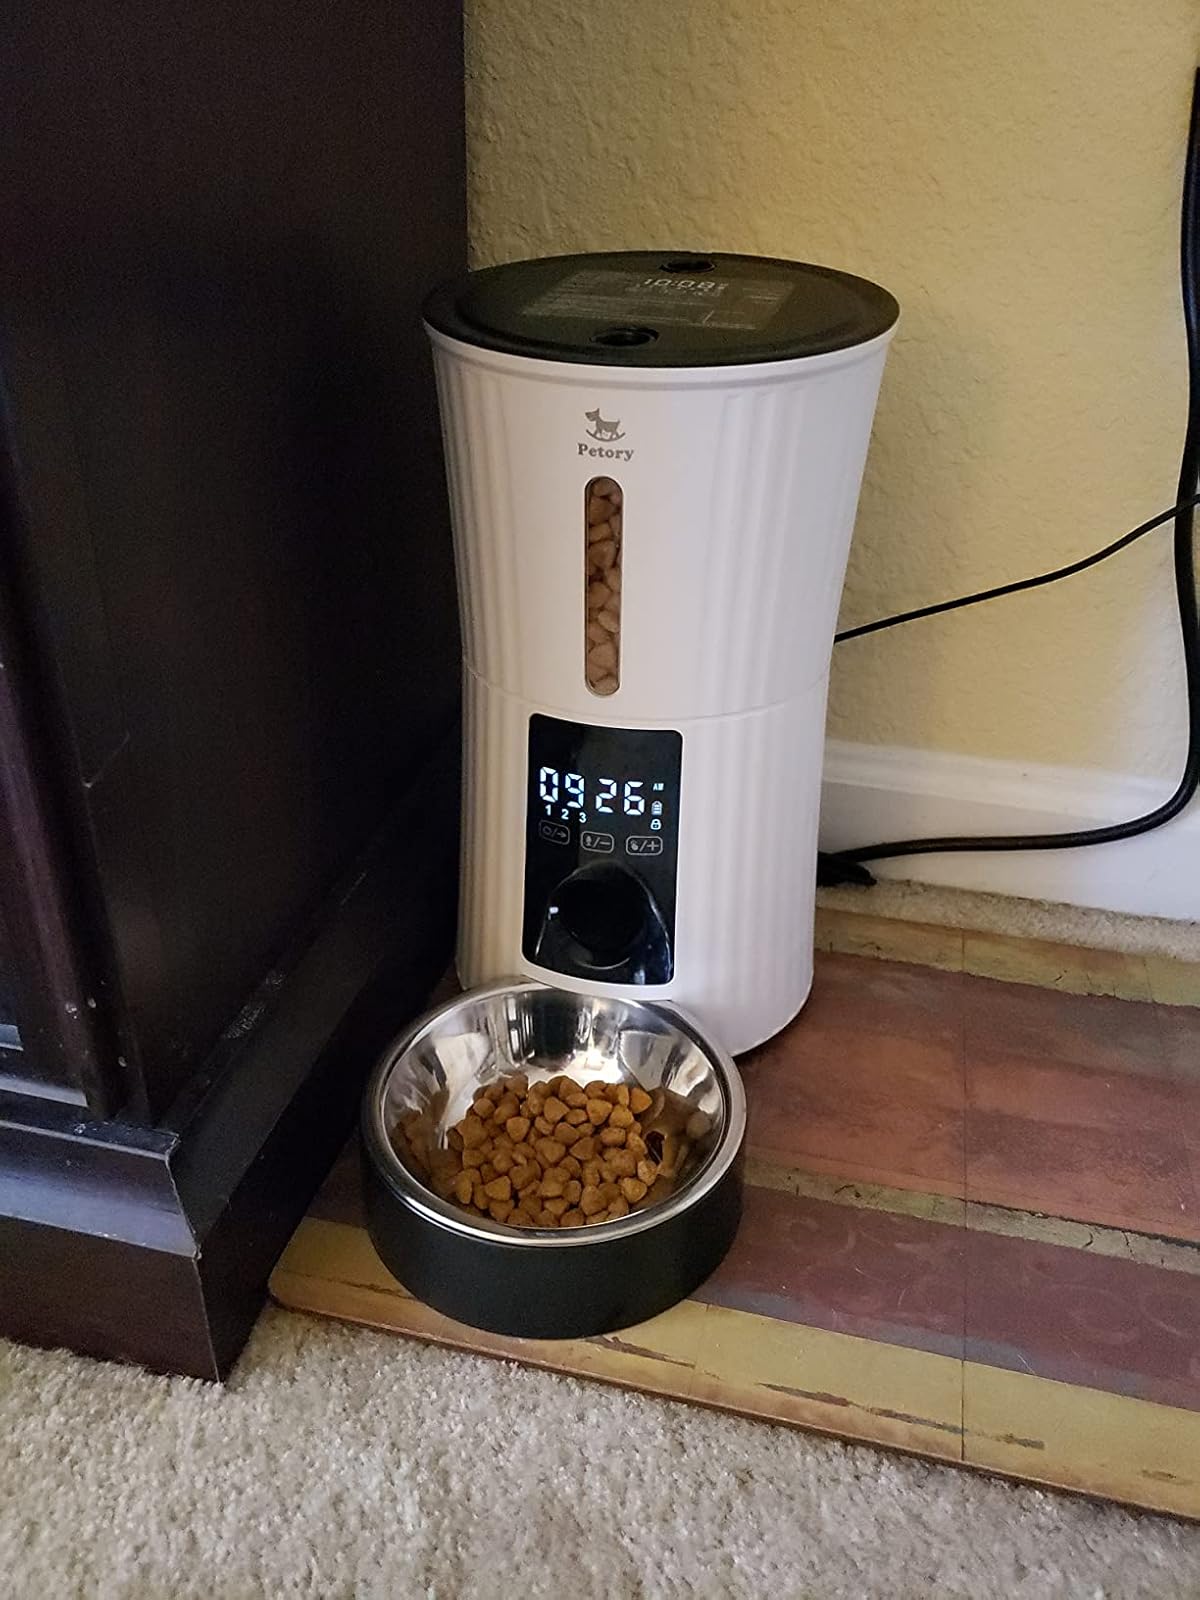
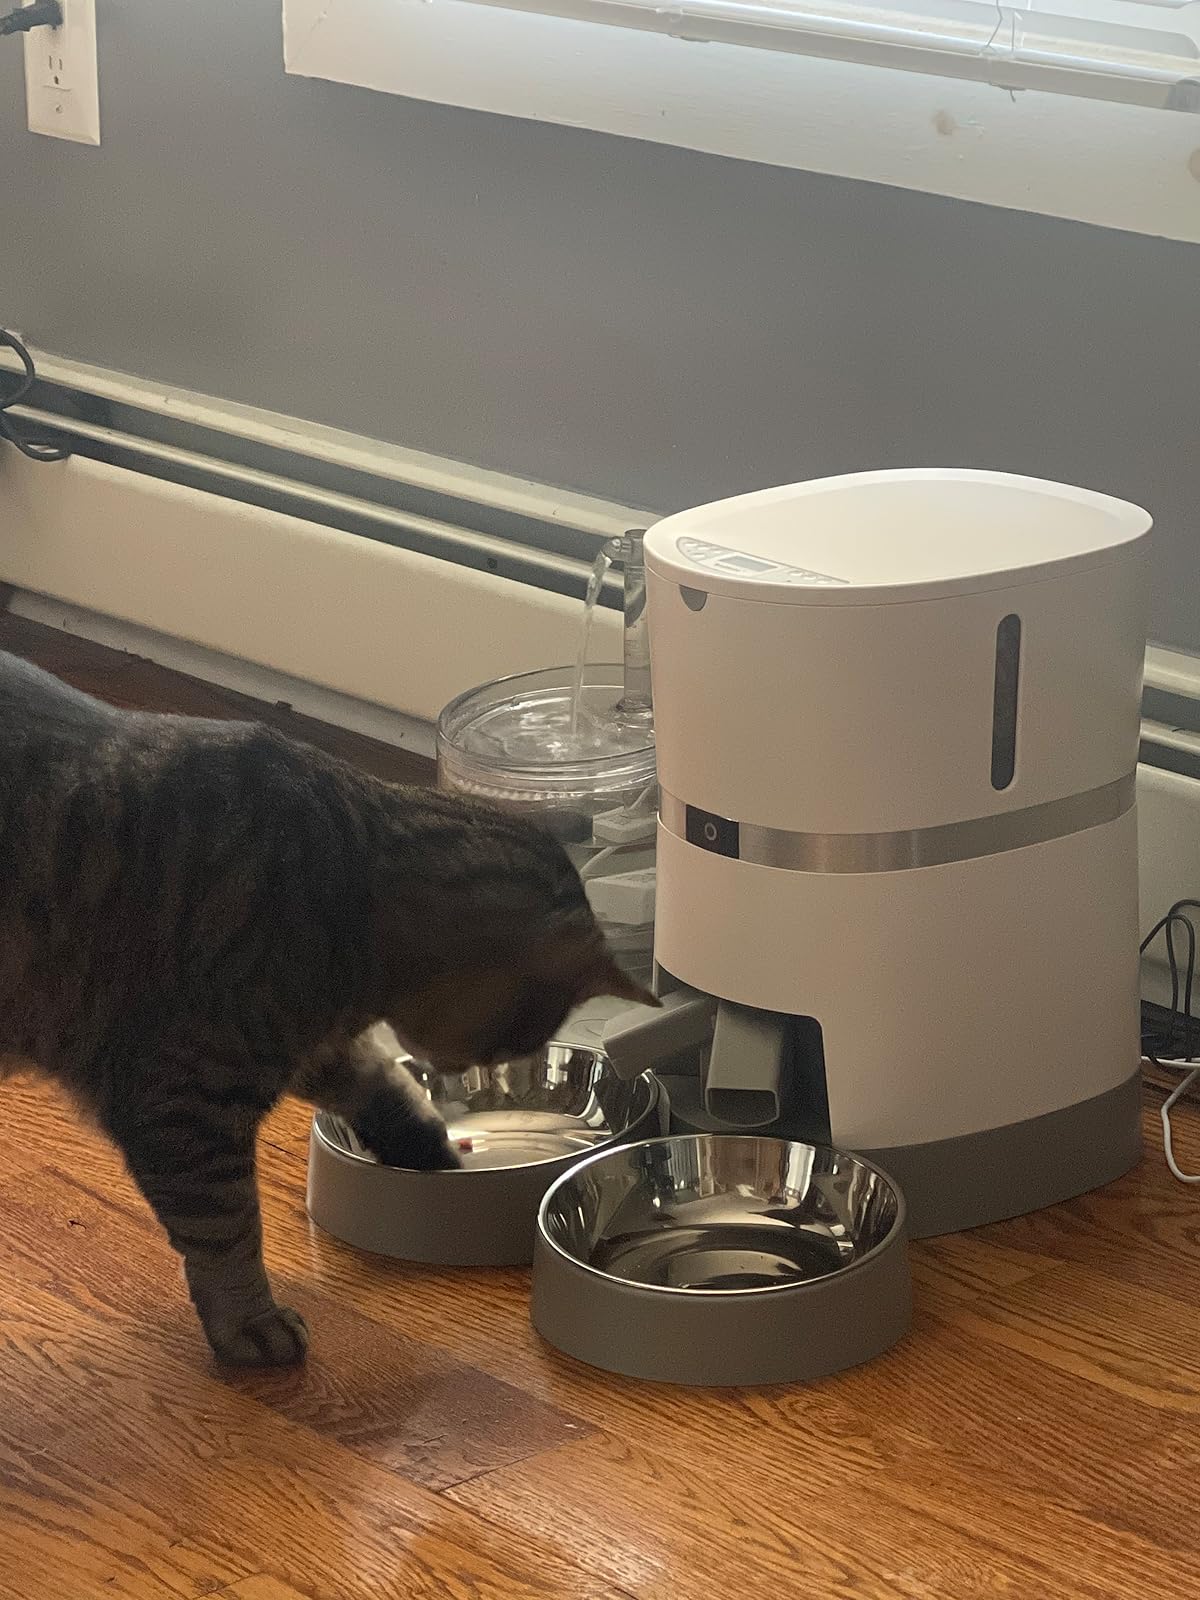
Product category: items_feeder
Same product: no